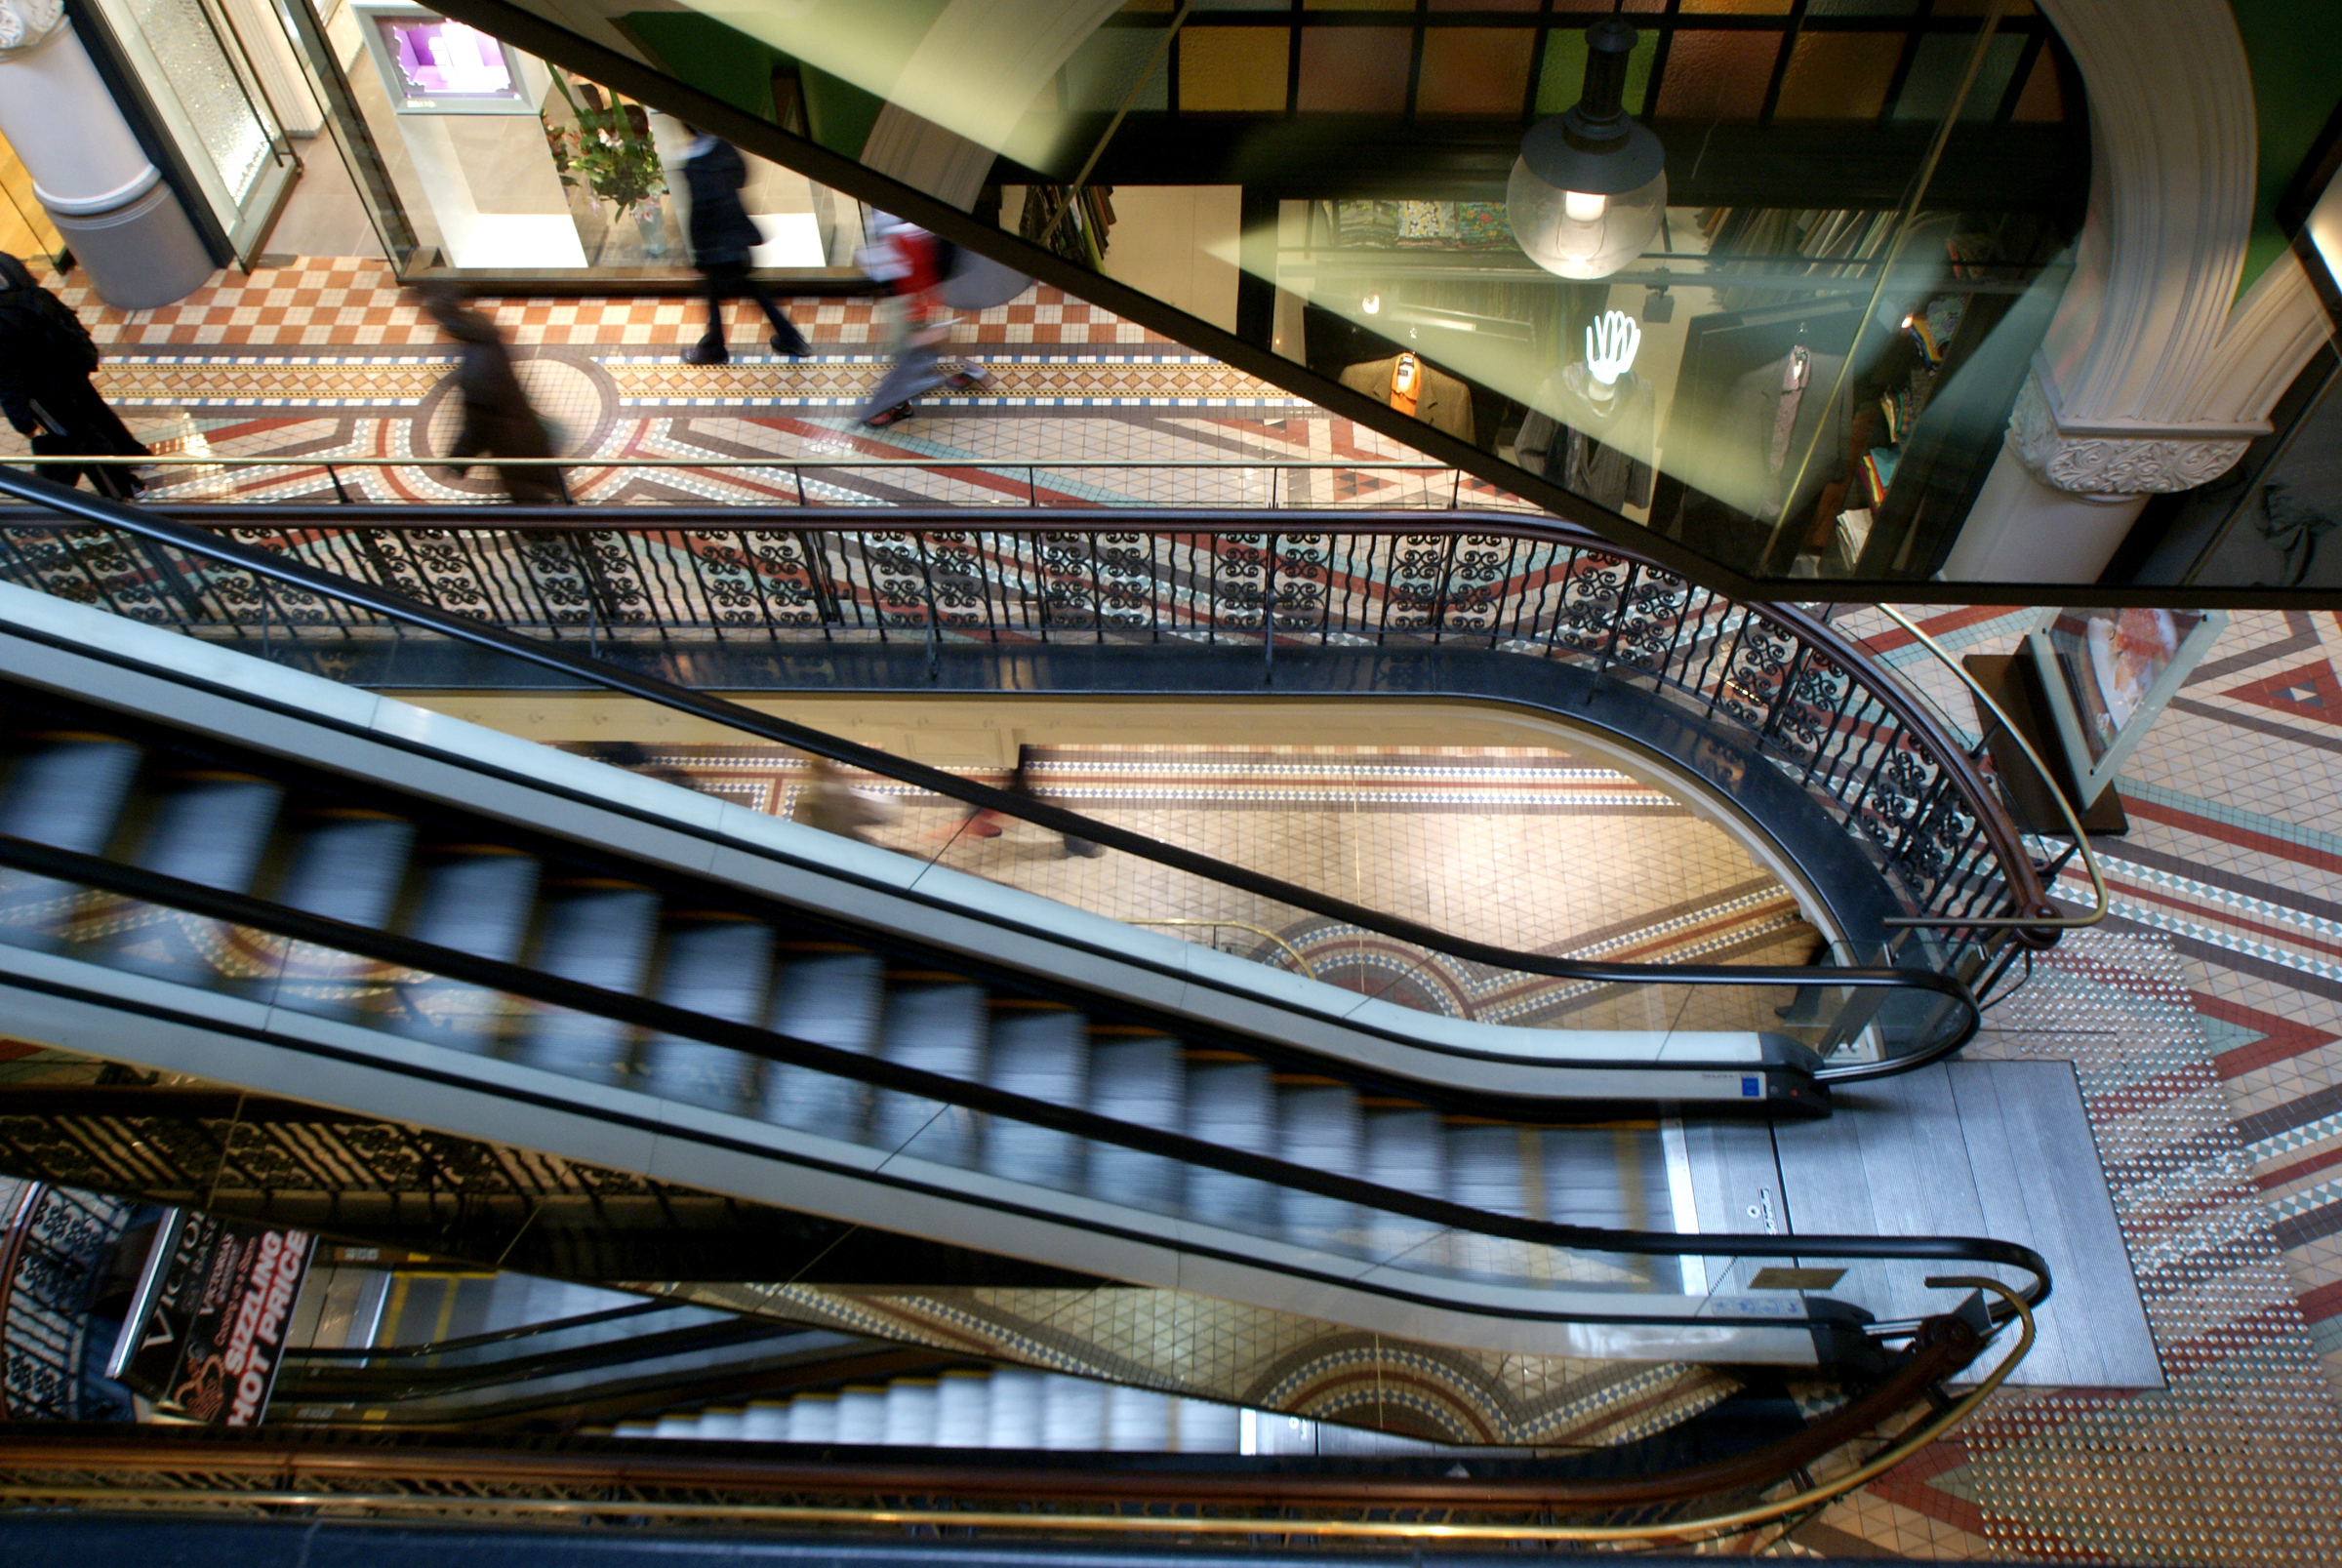
escalator, vehicle, sydney, arches, qvbsydney, shoppingarcade, victorianarchitecture, shoppingsydney, sightseeingsydney, string instrument